Thurso

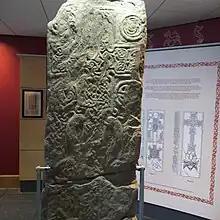
Inside North Coast Visitor Centre, Thurso

Historically, Thurso was known for its production of linen cloth and had a thriving tanning business. Fishing has always been of major significance in the running of the local economy, and the Thurso Shipowner's Association oversaw much of the shipping activity. The port of Scrabster lies about to the west of the estuary of the River Thurso, and plays a significant role in the white fish industry in Scotland. Scrabster has deep water in the shelter of Holborn Head. The harbour includes a berth for the "MV Hamnavoe", a roll-on/roll-off ferry operated by Northlink linking the Scottish mainland with Stromness on Orkney. There is also a large fishmart and the local lifeboat is stationed there too. From June 2007, a summer-only weekly ferry service operated by the Faroese company Smyril Line reopened, connecting Scrabster with the Faroe Islands, Iceland and Norway, but has now been discontinued.